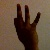
The image shows a hand gesture representing the number 9 in Indian Sign Language.